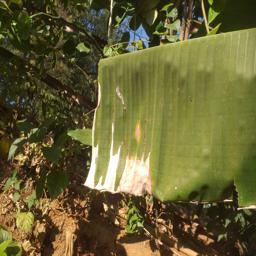
Label: MALBHOG LEAF